Ray Nagin

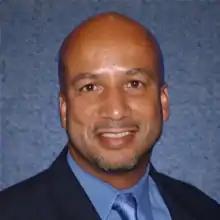
Nagin in June 2006

Clarence Ray Nagin Jr. (born June 11, 1956) is an American former politician who was the 60th Mayor of New Orleans, Louisiana, from 2002 to 2010. A Democrat, Nagin became internationally known in 2005 in the aftermath of Hurricane Katrina.